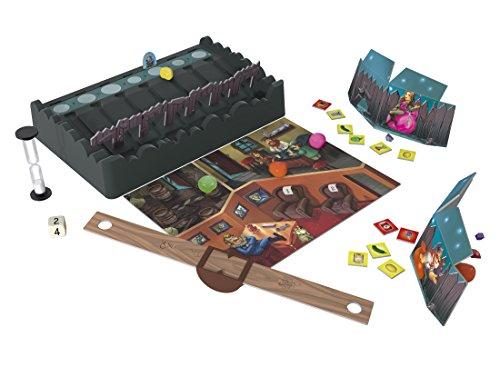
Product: Smugglers Family Board Game
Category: Toys & Games | Games & Accessories | Board Games
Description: A funny family game for 2-4 players.
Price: $31.32
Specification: ProductDimensions:11.6x2.8x11.6inches|ItemWeight:1.98pounds|ShippingWeight:1.98pounds(Viewshippingratesandpolicies)|DomesticShipping:ItemcanbeshippedwithinU.S.|InternationalShipping:ThisitemcanbeshippedtoselectcountriesoutsideoftheU.S.LearnMore|ASIN:B01CNT3EZ8|Itemmodelnumber:692544|Manufacturerrecommendedage:8-15years